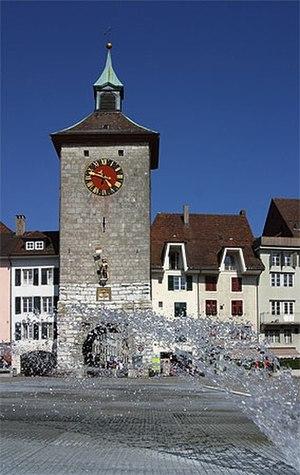
La Bieltor de Soleure